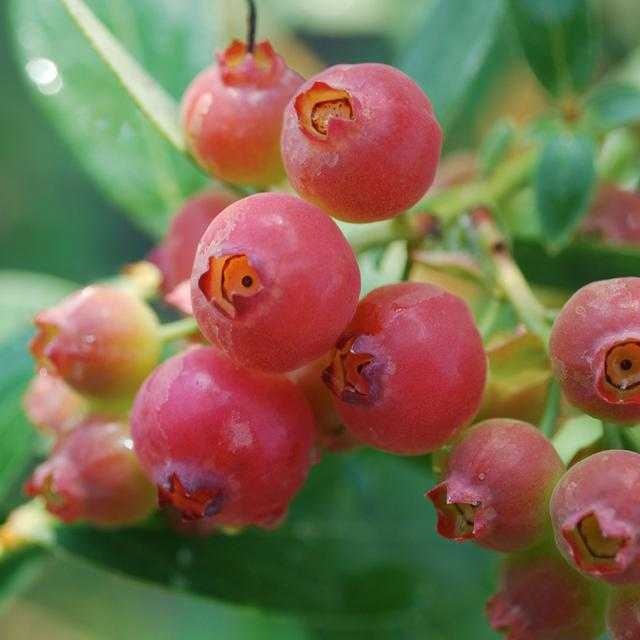
Label: Blueberry